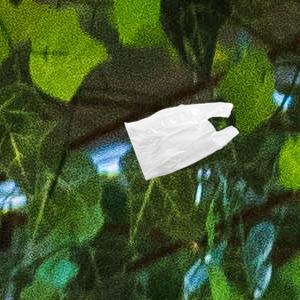
Label: plasticbags